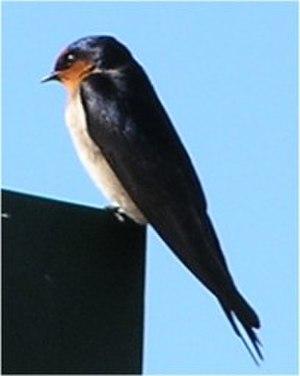
L'Hirondelle messagère est une espèce de passereaux de la famille des Hirundinidae.